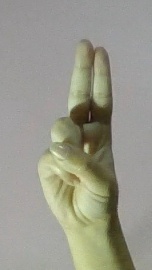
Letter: taa